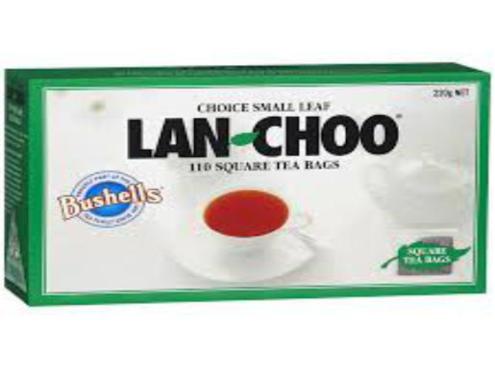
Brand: lan-choo
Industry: Food